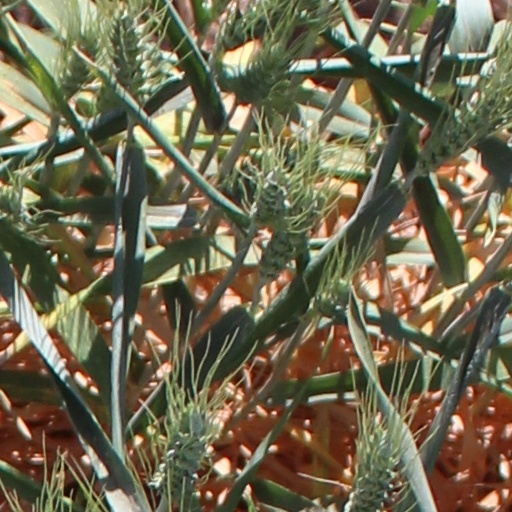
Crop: wheat